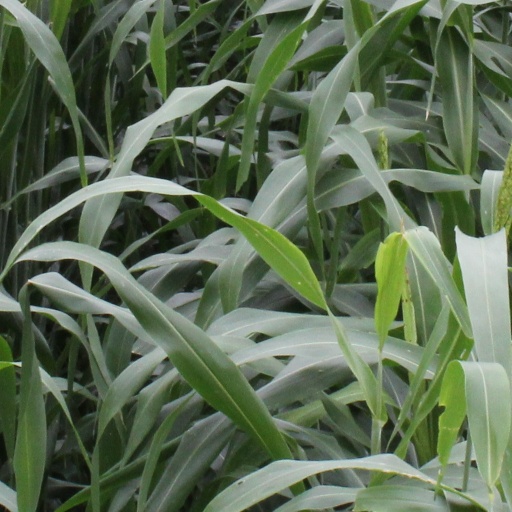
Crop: sorghum